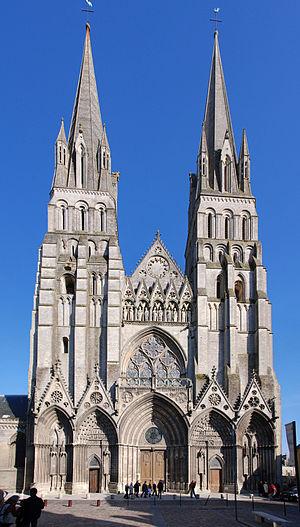
Façade de la catédrale de Bayeux assemblage de quatre images
Cet article recense les monuments historiques de Bayeux, en France.
La cathédrale Notre-Dame de Bayeux est une cathédrale de style gothique, située à Bayeux dans le Calvados, qui est le siège du diocèse de Bayeux et Lisieux correspondant à ce département.
Hugues d'Ivry est un évêque de Bayeux et comte d'Ivry du début du XIᵉ siècle.
Cet article recense les églises en France les plus hautes.